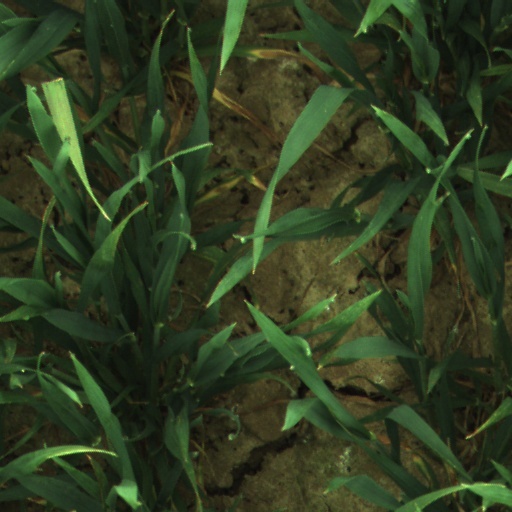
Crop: wheat